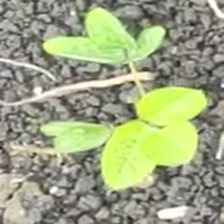
Weed species: Asian_Pigeonwings_(Clitoria Ternatea)